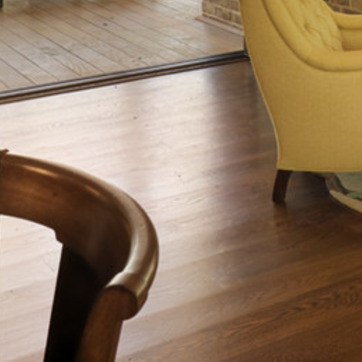
Material: wood